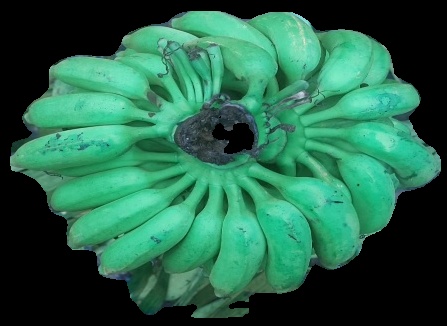
Variety: elakki-bale
Grade: grade1